HNLMS Van Galen (F803)

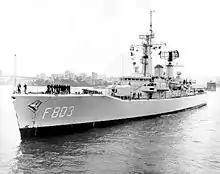
HNLMS "Van Galen" in 1973

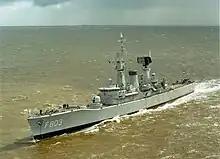
HNLMS "Van Galen" after the mid-life upgrade program.

In the early 1960s, the Royal Netherlands Navy had an urgent requirement to replace its s, obsolete ex-American escorts built during the Second World War. To meet this requirement, it chose to build a modified version of the British as its , using broadly the same armament as the original design, but where possible, substituting Dutch electronics and radars.